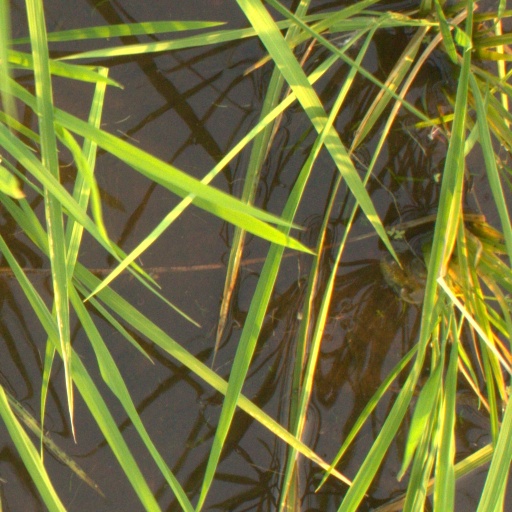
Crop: rice